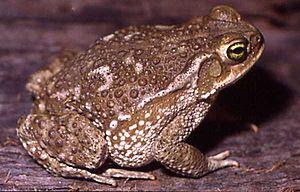
Rhinella arenarum est une espèce d'amphibiens de la famille des Bufonidae.
La province de San Juan est une province de l'Argentine située à l'ouest du pays. Elle est limitée au nord par la province de La Rioja, au sud-est par la province de San Luis, au sud par la province de Mendoza et à l'ouest par la cordillère des Andes, qui la sépare du Chili.
La province de La Rioja est une subdivision de l'Argentine située au nord-ouest du pays. Elle est limitée au nord-ouest par le Chili, à l'ouest par la province de San Juan, au sud par la province de San Luis à l'est par la province de Córdoba et au nord par la province de Catamarca.